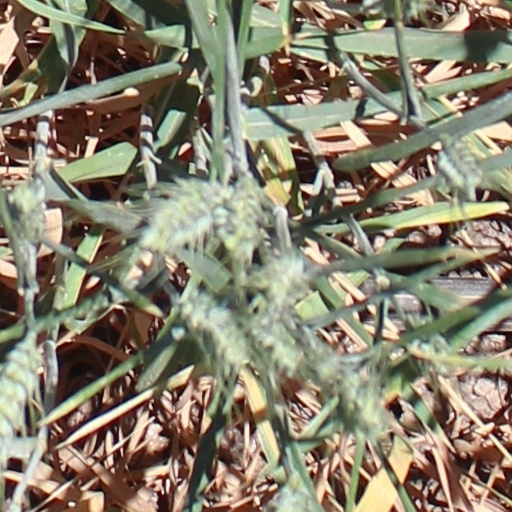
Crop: wheat